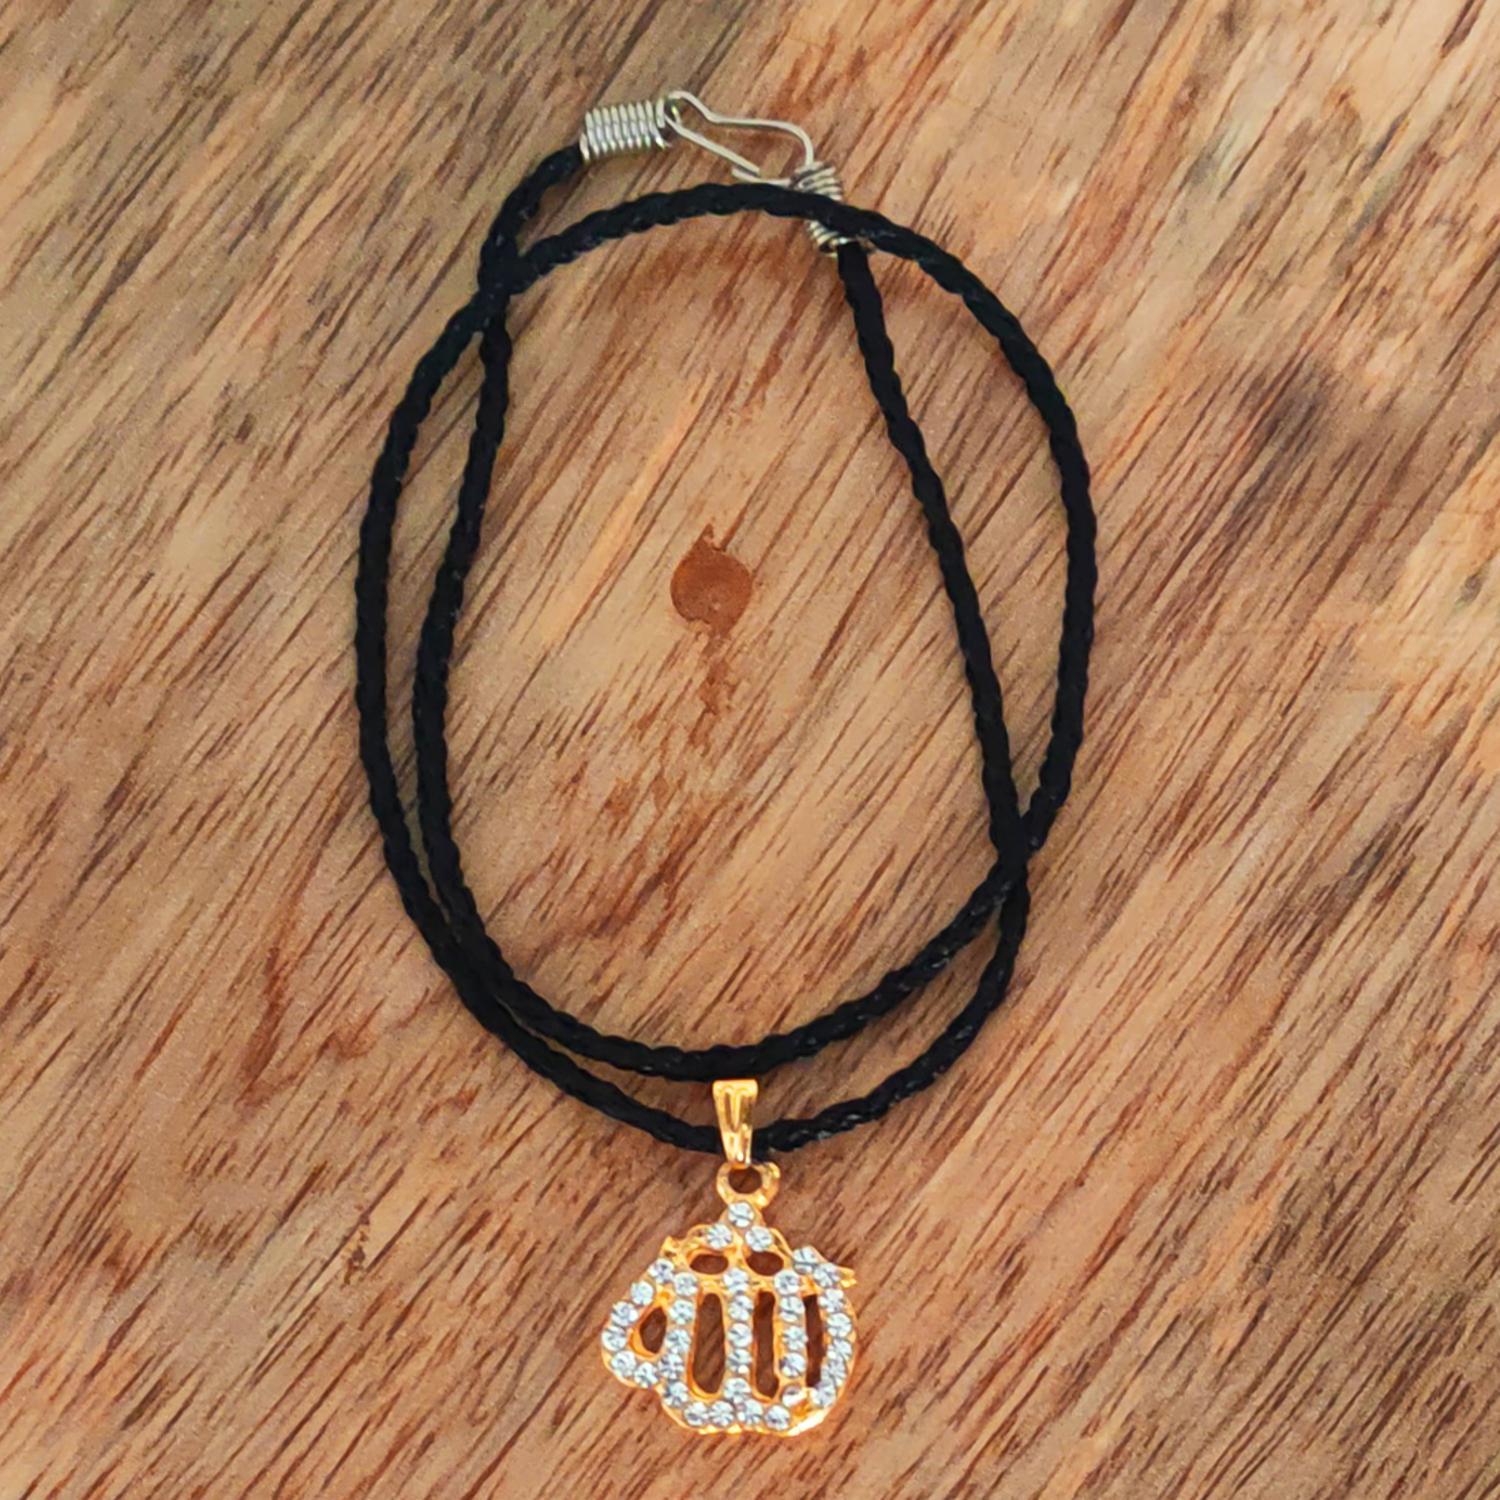
M Men Style Religious Allah Prayer Muslim Jewelry Gold Brass Pendant Necklace Chain For Men
Type: Necklaces & Pendants
Brand: M Men Style
Price: Rs. 299
 Material:-Stainless Steel,Colour:- Silver Pendant ,Width is 20 mm And Height is 25 Brand : M Men Style This Pendent Is Made From Stainless Steel Construction Lets It To Retain Its Quality And Shine For Years To Come. Stainless Steel jewellery does not corrode.Â .Pure surgical Stainless Steel is used to make this product/which doesnt cause any harm to skin. Nickel free and Lead free as per International Standards. No harm to health. JEWELLERY CARE : Never allow your fashion jewellery to come in contact with harsh chemicals/oils/nor spray perfumes directly on them. This will cause the jewellery to fade/discolour/or even ruin them completely.
Features: Easy Wear,Partywear,For Men And Women
Included: 1 Pendant 1 Chain